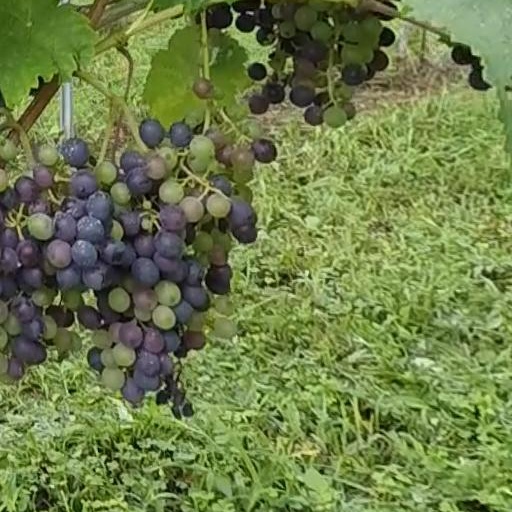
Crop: grape